Curtis and Davis Architects and Engineers

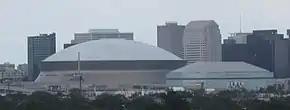
Louisiana Superdome and New Orleans Arena (to the right) in 2011

Curtis was born on November 29, 1917, in Auburn, Alabama USA. Friends called him "Buster". Curtis completed a bachelor's degree in architecture at Tulane University in 1940. Subsequently he served in the United States Navy as a lieutenant commander in World War II. His military tour of duty included graduate level studies in the naval architecture program at the United States Naval Academy at Annapolis. This gave Curtis some training in the field of engineering.